Szopy, Warsaw

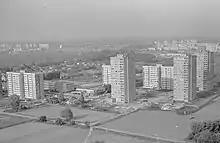
The buildings of the neighbourhood of Skocznia, and the remaining buildings of Szopy Niemieckie, in 1974.

Most of the historical low-rise houses of Szopy were overbuilt, mostly in the 1970s with the multifamily residential apartment buildings. Between 1968 and 1975, in the area of Szopy Niemieckie was built a residential neighbourhood of Skocznia. A few remaining historical buildings are mostly located in the historical portion of Szopy Polskie, around Bocheńska Street, and Jaśminowa Street.